VFC-12

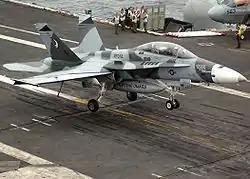
A VFC-12 F/A-18B lands on the in 2005

On 1 September 1973, at NAF Detroit, Michigan, the current squadron was established as VC-12, the Navy's first Reserve Fleet Composite Squadron. The squadron employed the single seat A-4 Skyhawk and dual seat TA-4Js in providing multiple support services, including air intercept and dissimilar air combat maneuvering (ACM) training for Atlantic and Pacific fleet units.